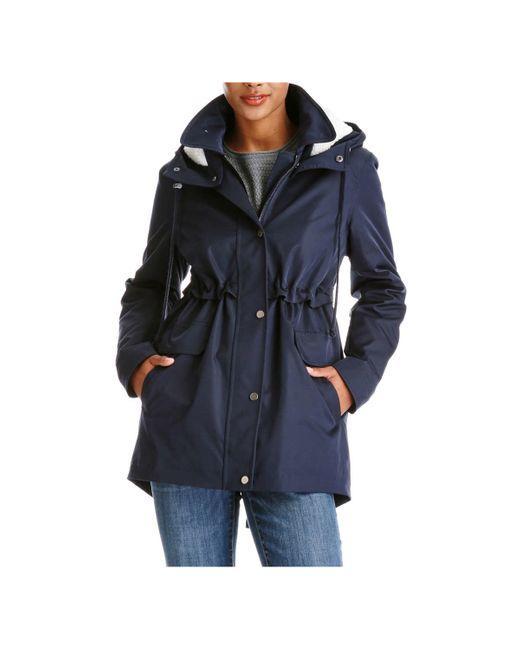
dunkelblaue lange Jacke mit Kapuze, dickes Material